Brian Dallimore

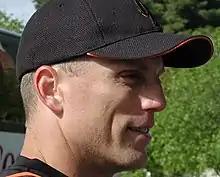
Dallimore with the San Francisco Giants in 2005

Brian Scott Dallimore (born November 15, 1973) is an American former baseball player in Major League Baseball (MLB). He was an infielder for the San Francisco Giants from 2004 to 2005. Dallimore did not make his major league debut until he was 30 years old, when he hit a grand slam for his first major league hit.